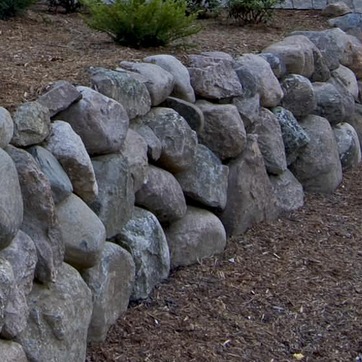
Material: stone